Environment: real
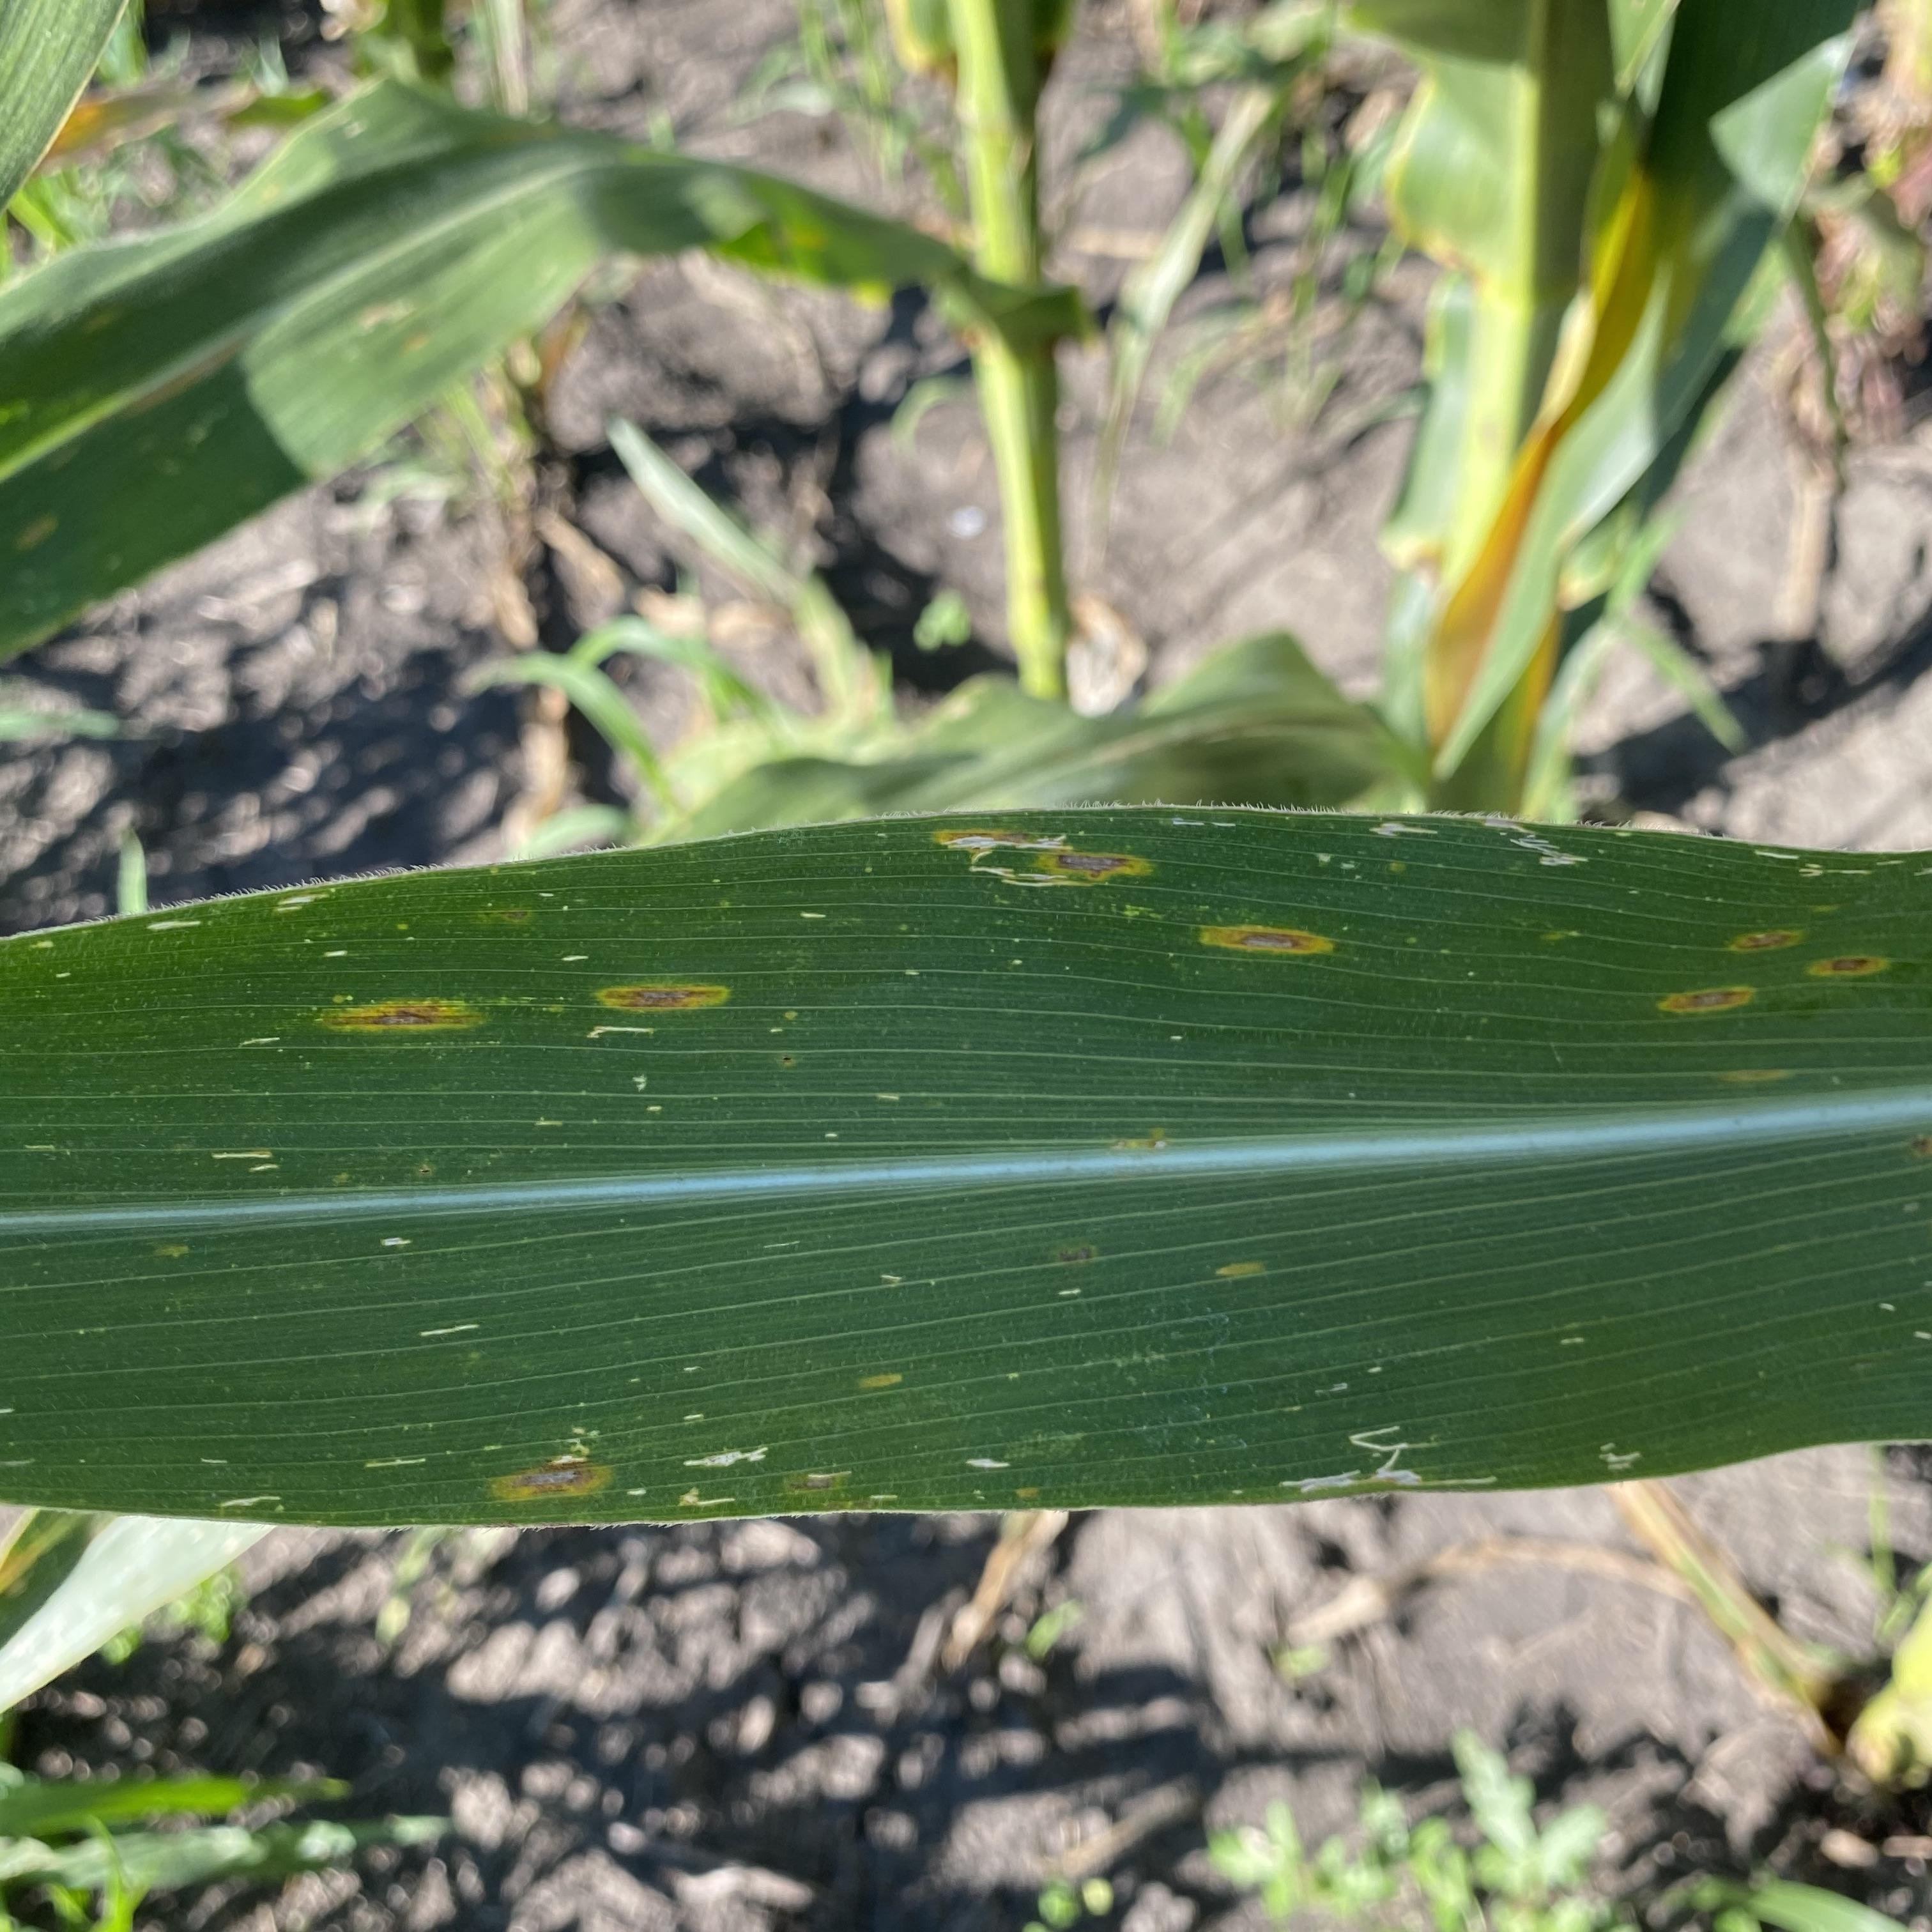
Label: gray_leaf_spot